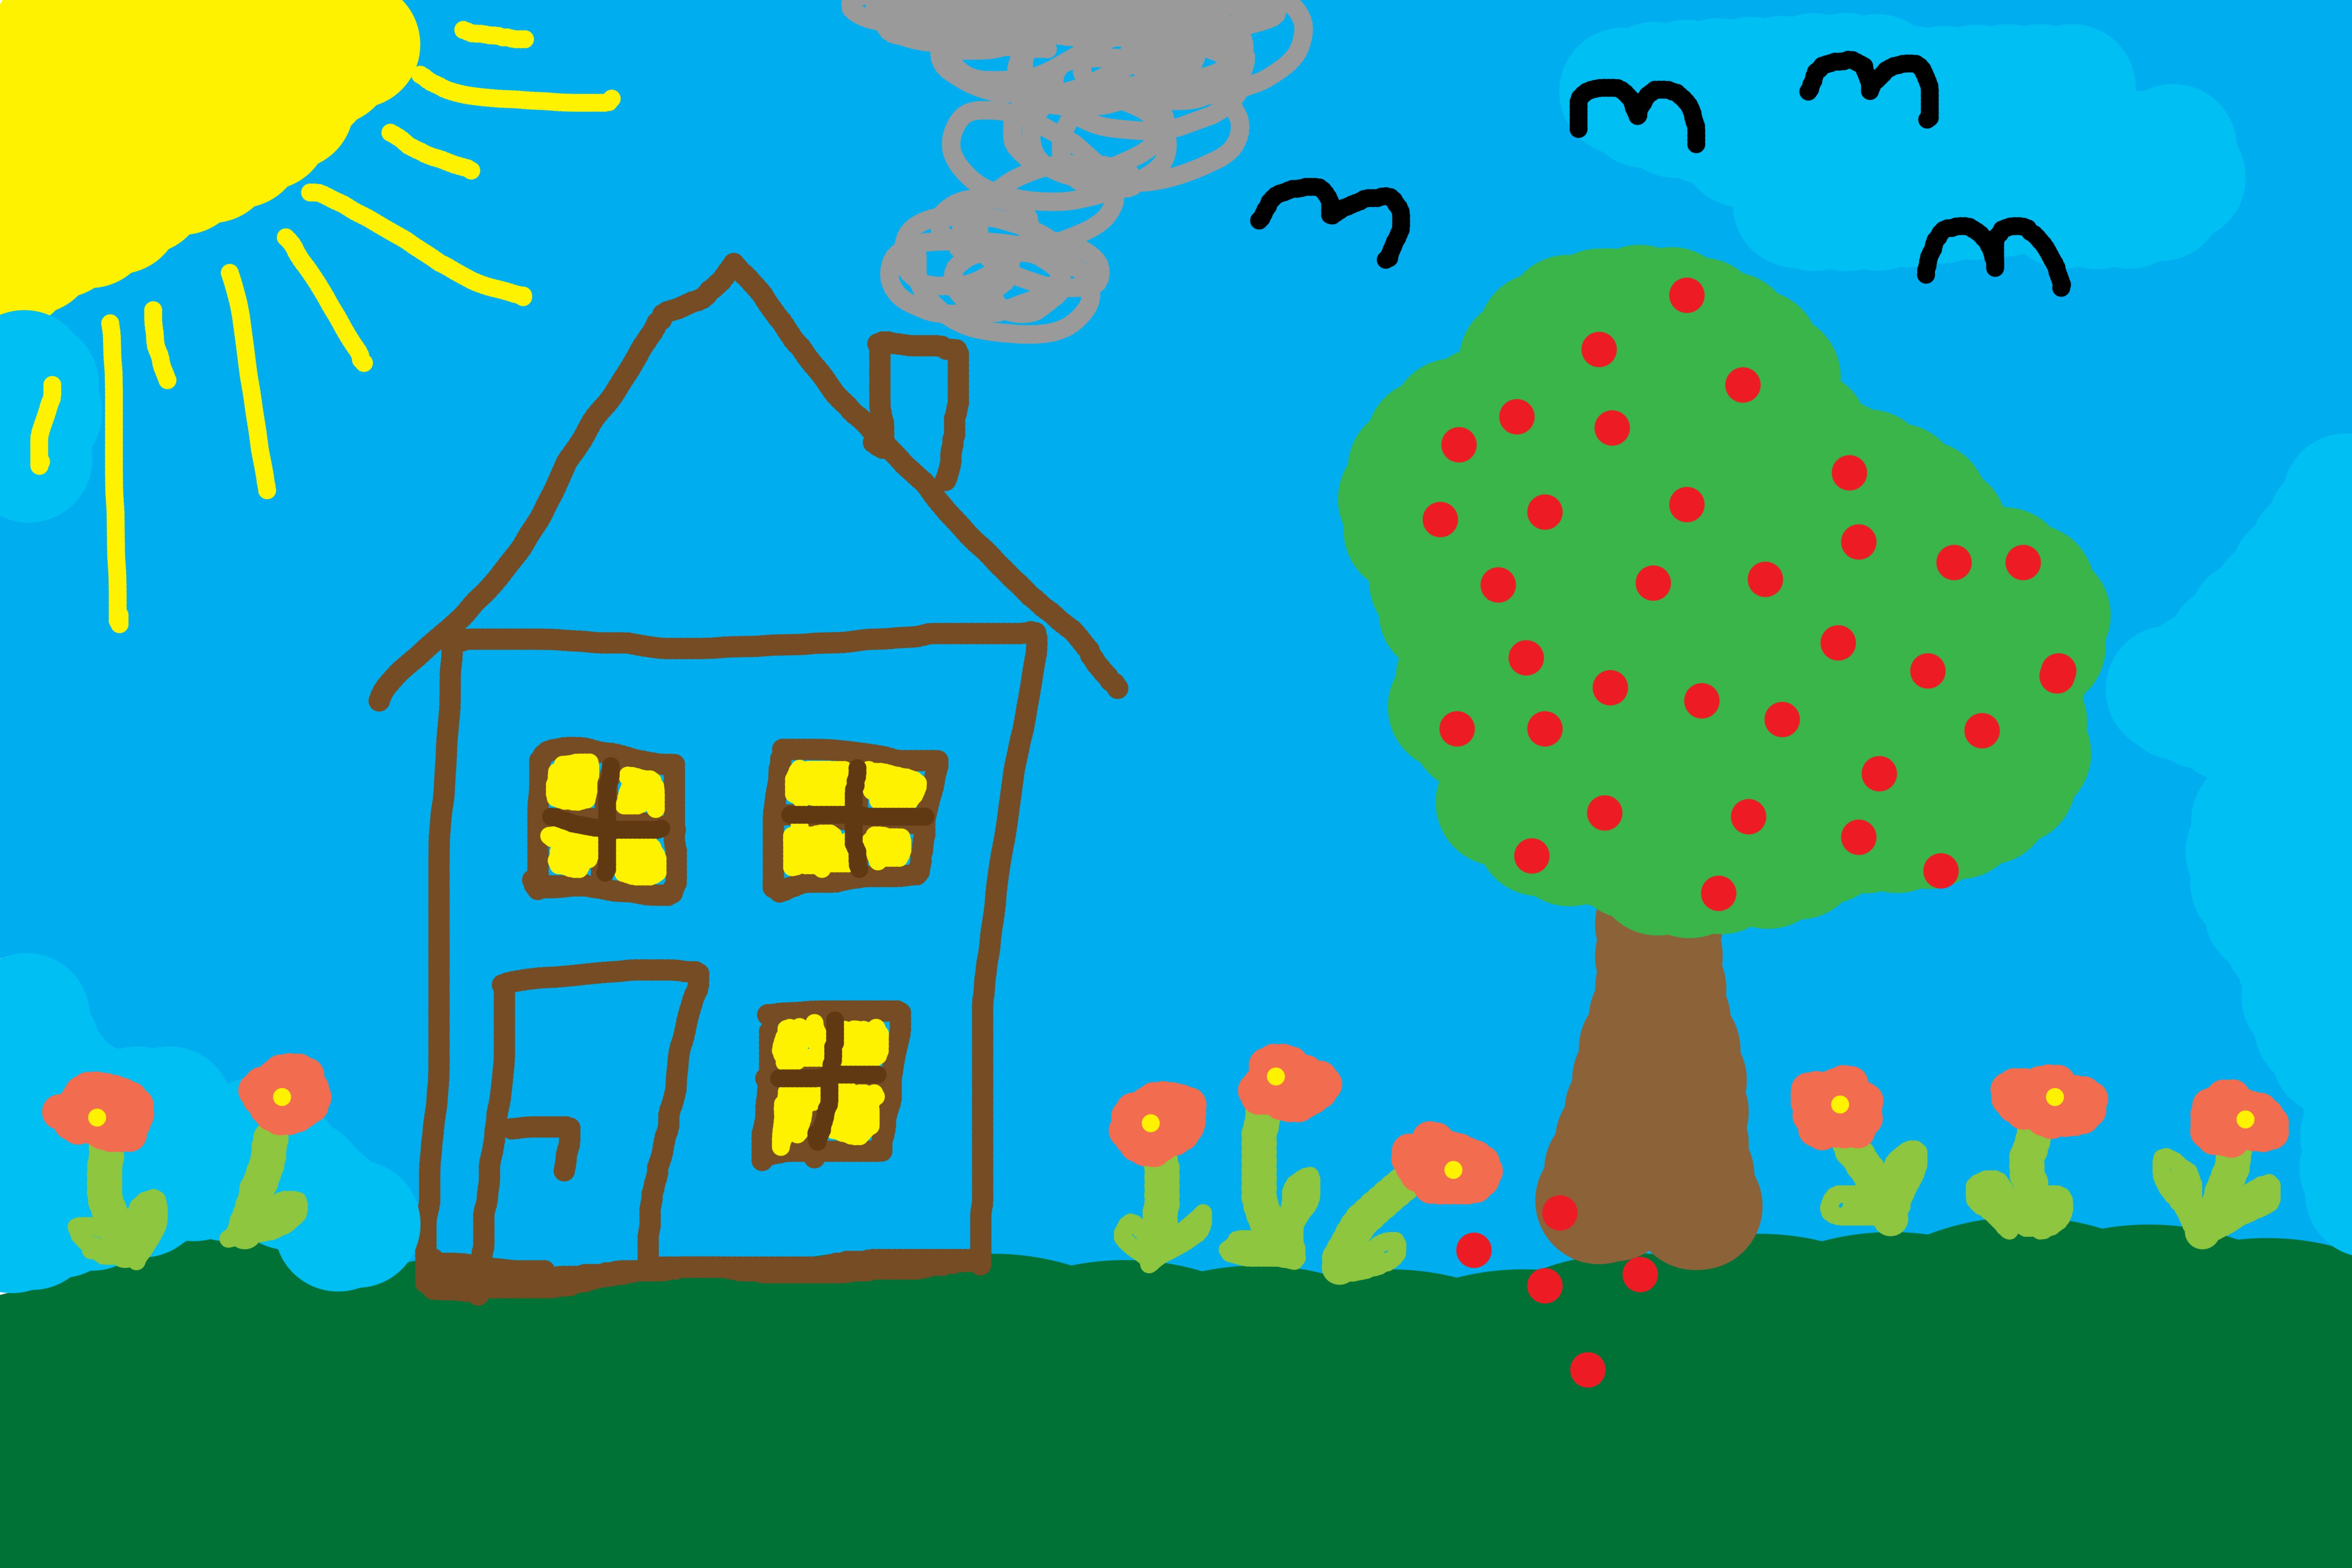
tree, meadow, play, home, line, colorful, font, illustration, ecosystem, cartoon, screenshot, children drawing